National Revolutionary Army

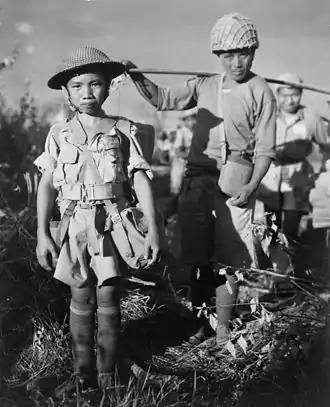
A Chinese Nationalist child soldier, age 10, serving with a division of the X Force, boarding a plane in Burma bound for China, May 1944.

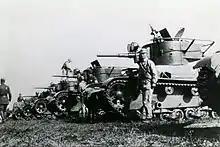
T-26 tanks of Chinese Nationalist Army during WW2.

After the fall of Nanking, the NRA re-established its headquarters in Chungking, which served as the wartime capital until 1945. While conventional engagements became increasingly difficult due to Japanese air superiority and mechanised mobility, the NRA retained control over much of western and interior China. It secured some critical victories, notably at Taierzhuang in 1938 and in defending Changsha during multiple Japanese offensives.